8th Cavalry Regiment

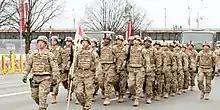
Company "A", 2nd Battalion, 8th Cavalry Regiment during the 2014 Latvia Day Parade in Riga.

During the months of September and October the 1st Battalion, 8th Cavalry conducted search and clear operations, as part of Operation Comanche Falls, in the Ba Long Valley, west of the Trach Han River. There were many entrenched sites and built-up areas discovered which were exploited and destroyed by 1st Battalion. Captured enemy equipment included 9 individual weapons, small arms ammunition, B-40 rockets, booby-traps, medical supplies, a Chinese ohm meter, grenades, an American-made sewing machine and 122-mm rocket fuses, warheads and mortars. In addition there were two PAVN killed, one Vietcong (VC) killed, one VC-POW and 15 PAVN/VC bodies found in graves. In the beginning of November through the 1st Air Cavalry Division moved from I Corps to III Corps to join Operation Toan Thang II. 1/8th Cavalry was airlifted, along with land transportation, to the Tây Ninh Combat Base, in the vicinity of Tay Ninh City. The unit reached its destination on 3 November 1968. Immediately after constructing LZ Mustang, the cavalrymen began uncovering numerous bunker complexes. During the month of November over 600 such complexes were found. In these complexes were models of American aircraft, including helicopters whittled out of wood, along with antiaircraft positions, classroom containing 19 new bleachers and communications facilities. A number of picnic tables dotted some of the complexes, along with fresh meat, fish and livestock.